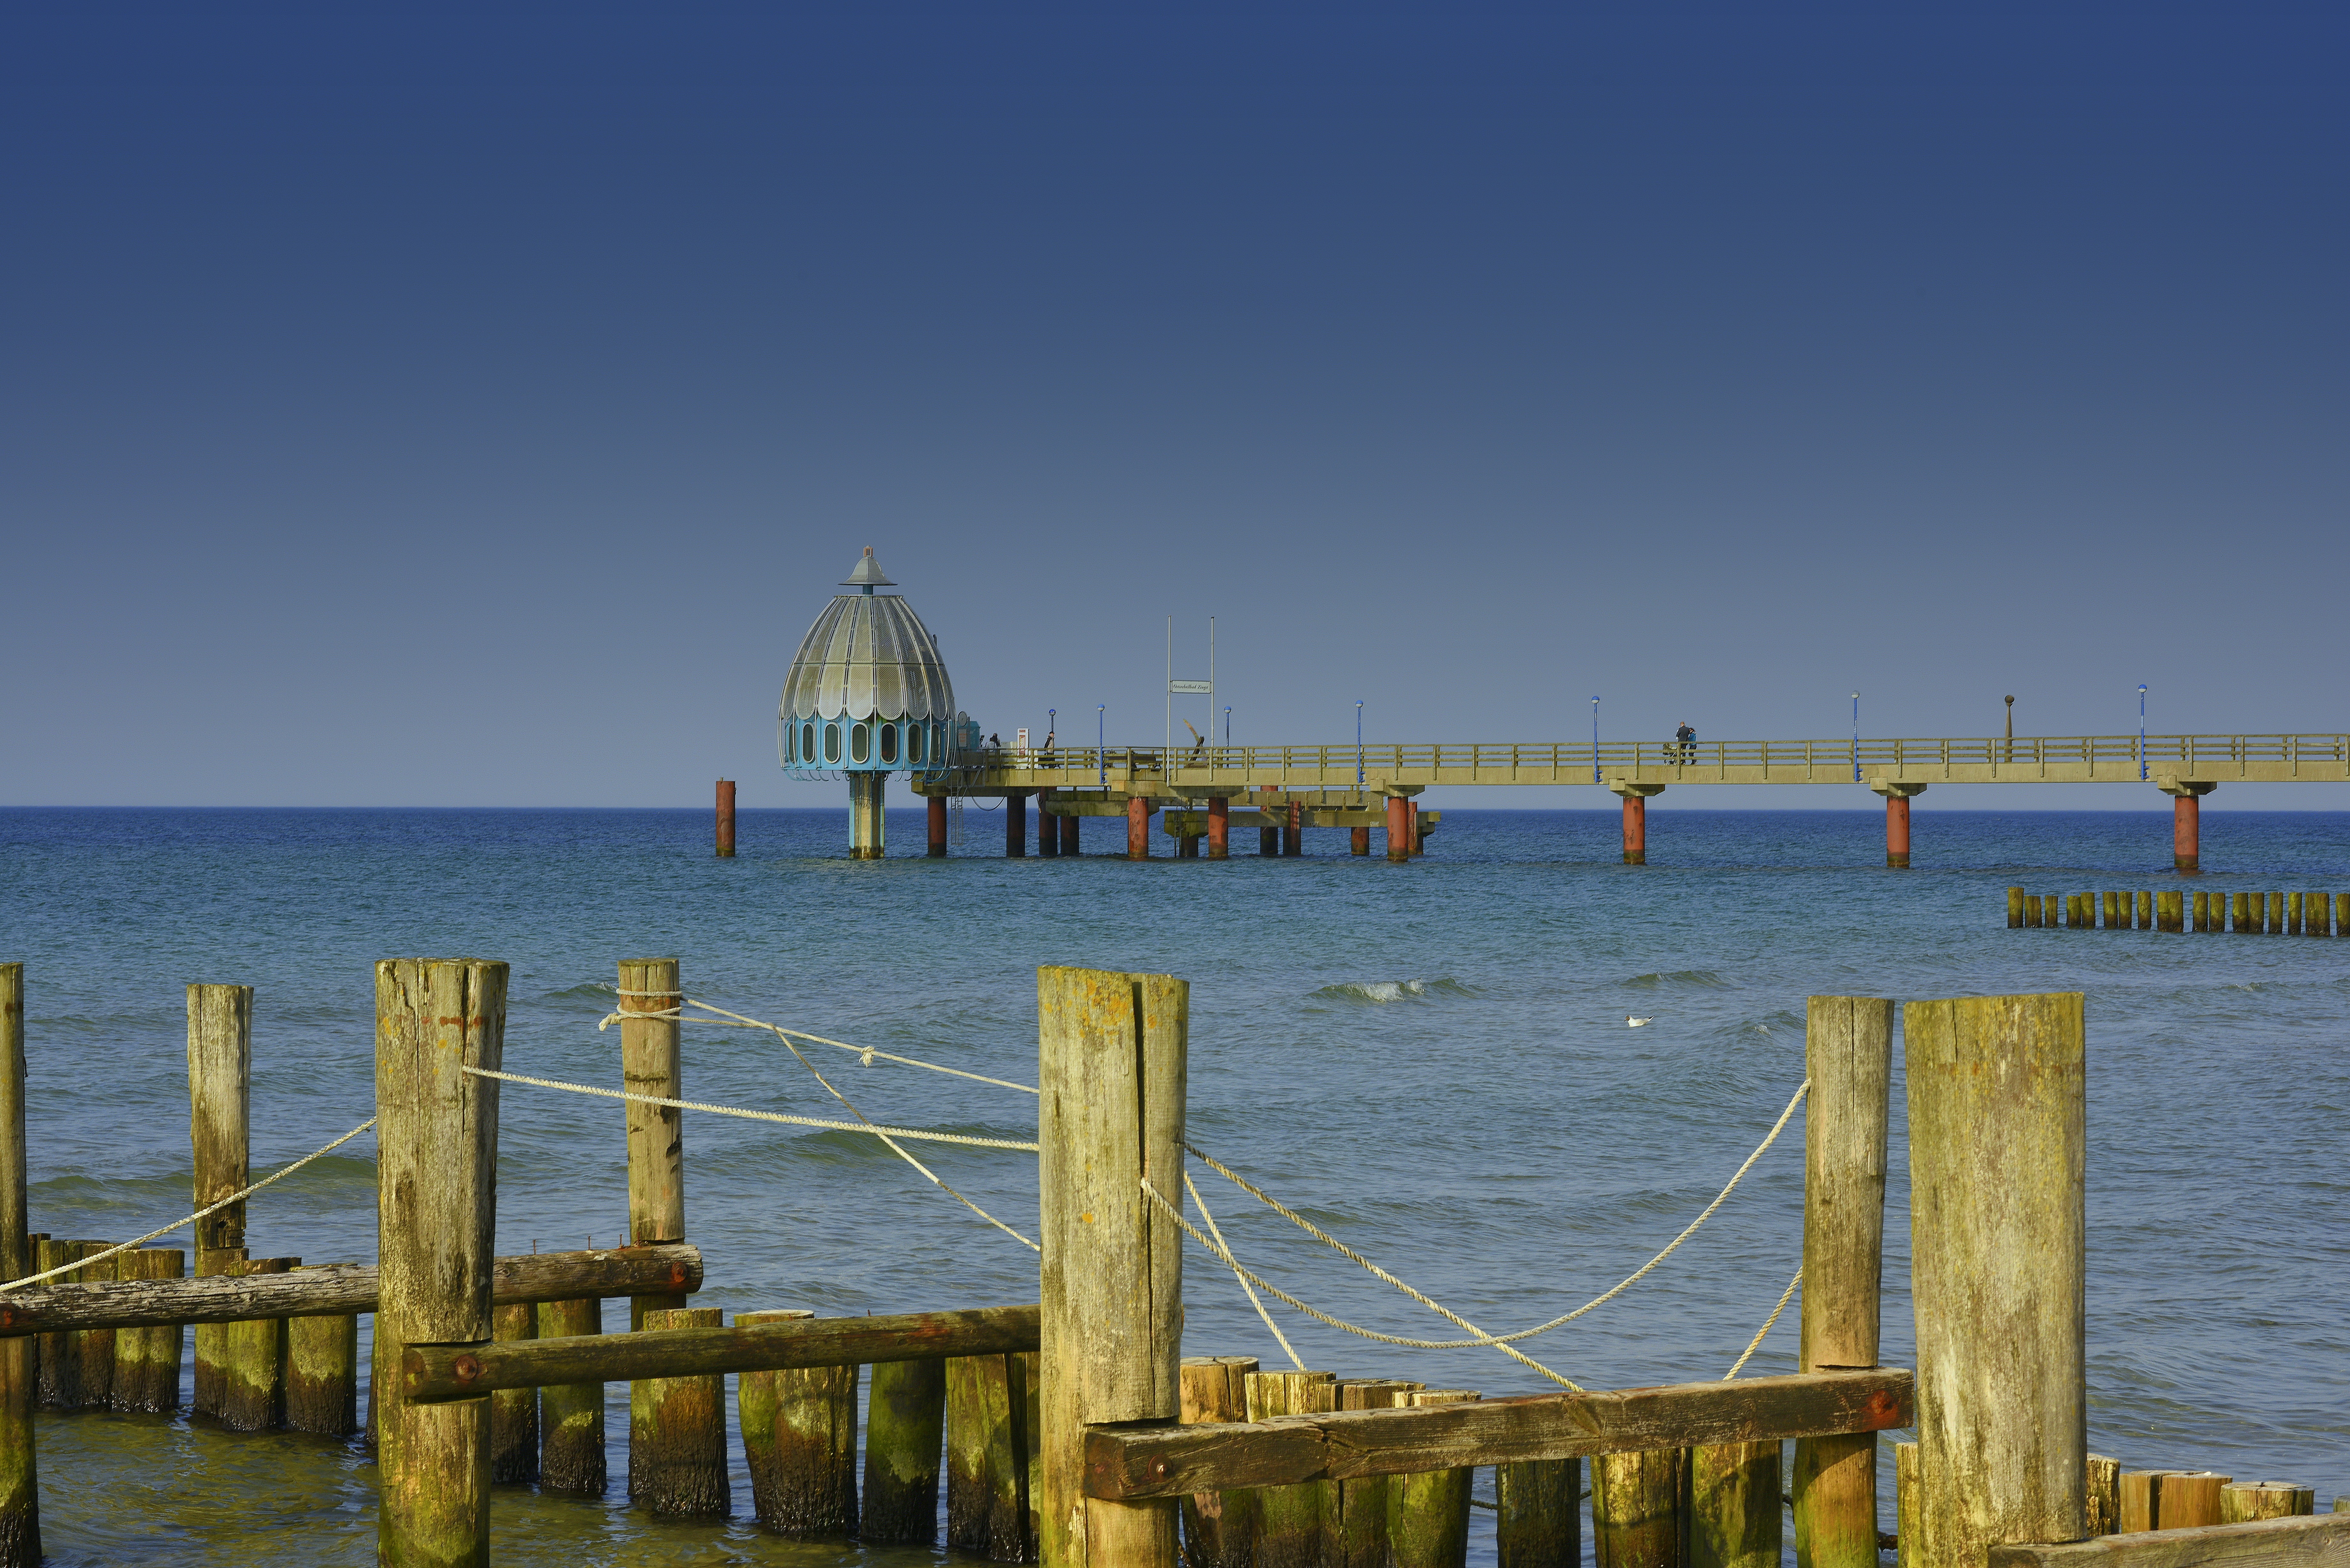
beach, sea, coast, water, nature, ocean, horizon, dock, boardwalk, sun, shore, lake, pier, walkway, bay, harbor, marina, body of water, mood, breakwater, dar, zingst, baltic sea, sea bridge